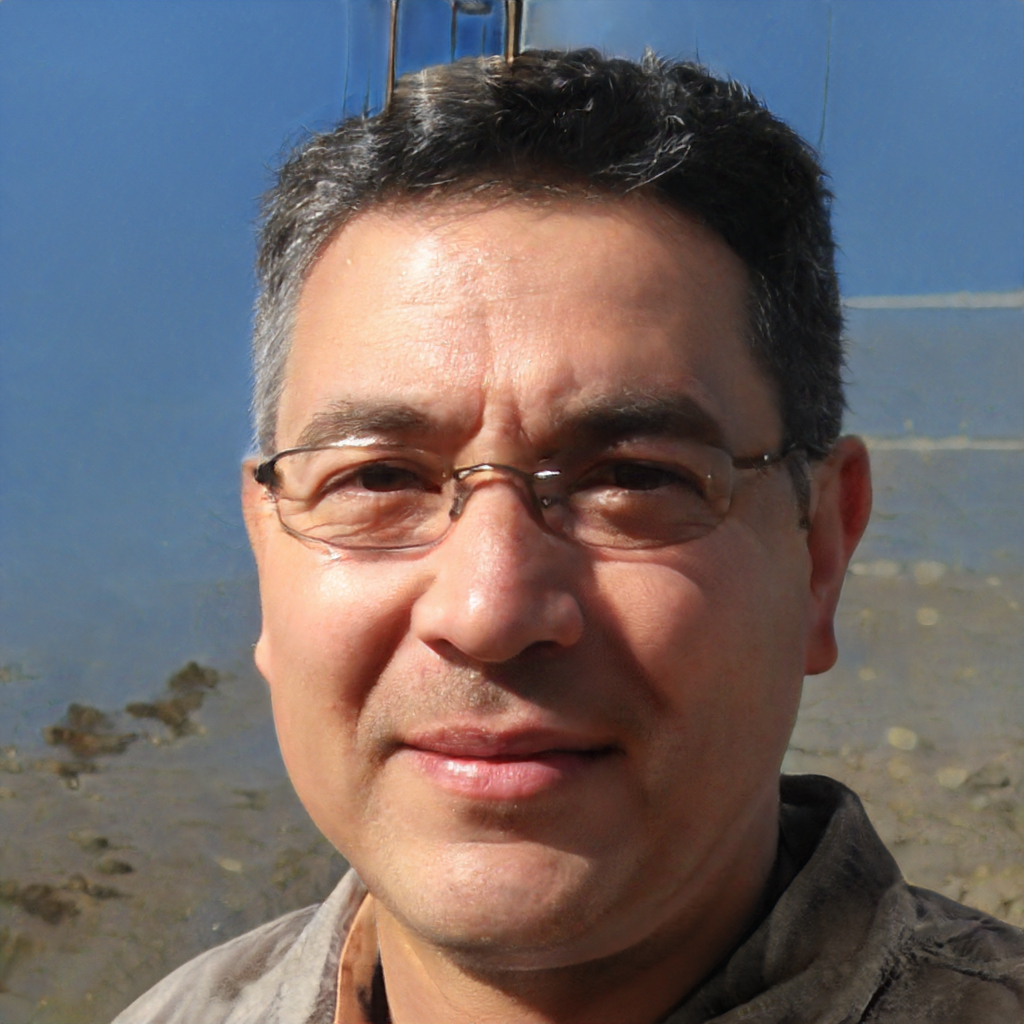
Gender: Male